Electric bus

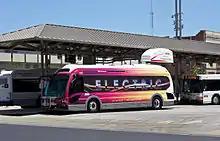
A battery electric Proterra BE35 bus operated by San Joaquin RTD beside its fixed charging station

One of the most popular types of electric buses nowadays are battery electric buses. Battery electric buses have the electricity stored on board the vehicle in a battery. As of 2024, battery electric buses could have a range of over 350 km with just one charge, although extreme temperatures, hills, driving style and heavy loads can reduce range.